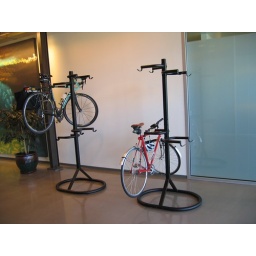
New bike racks they put in at work to keep from having too many bikes leaning against the walls.